Freck Langsam

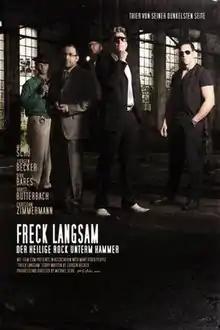
DVD Cover

Freck Langsam is a German no-budget Gangster Comedy film. Written by Jürgen Becker and directed by Michael Schu, the spoken language is Trierisch, a Moselle Franconian dialect of High German from the city of Trier, where the film is set.